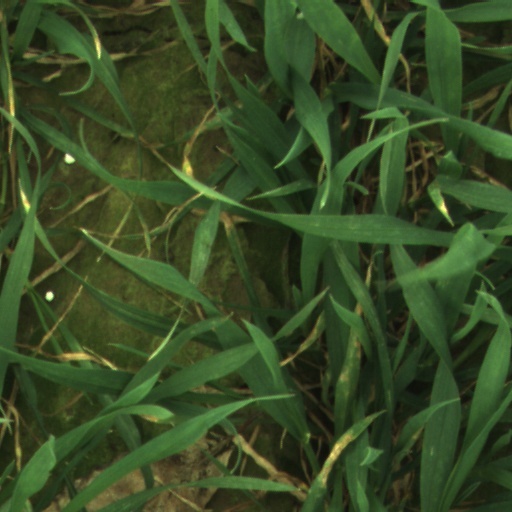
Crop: wheat